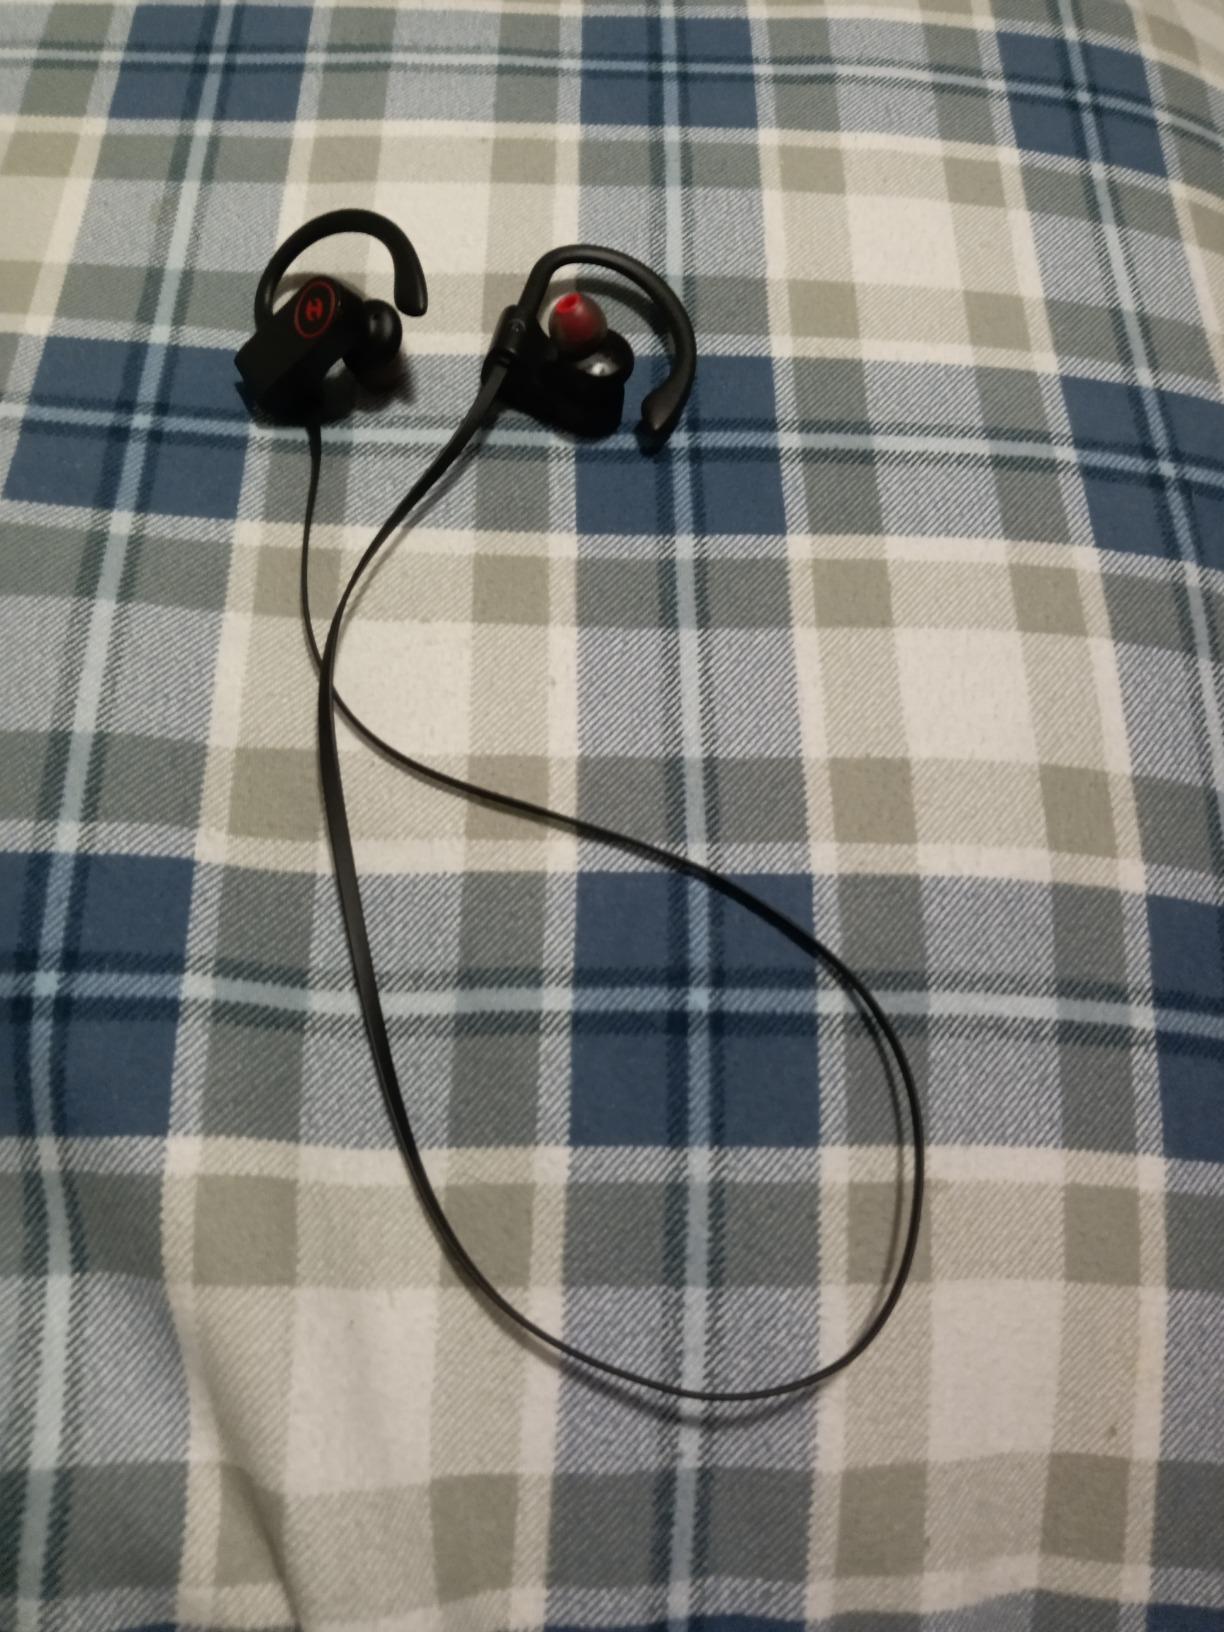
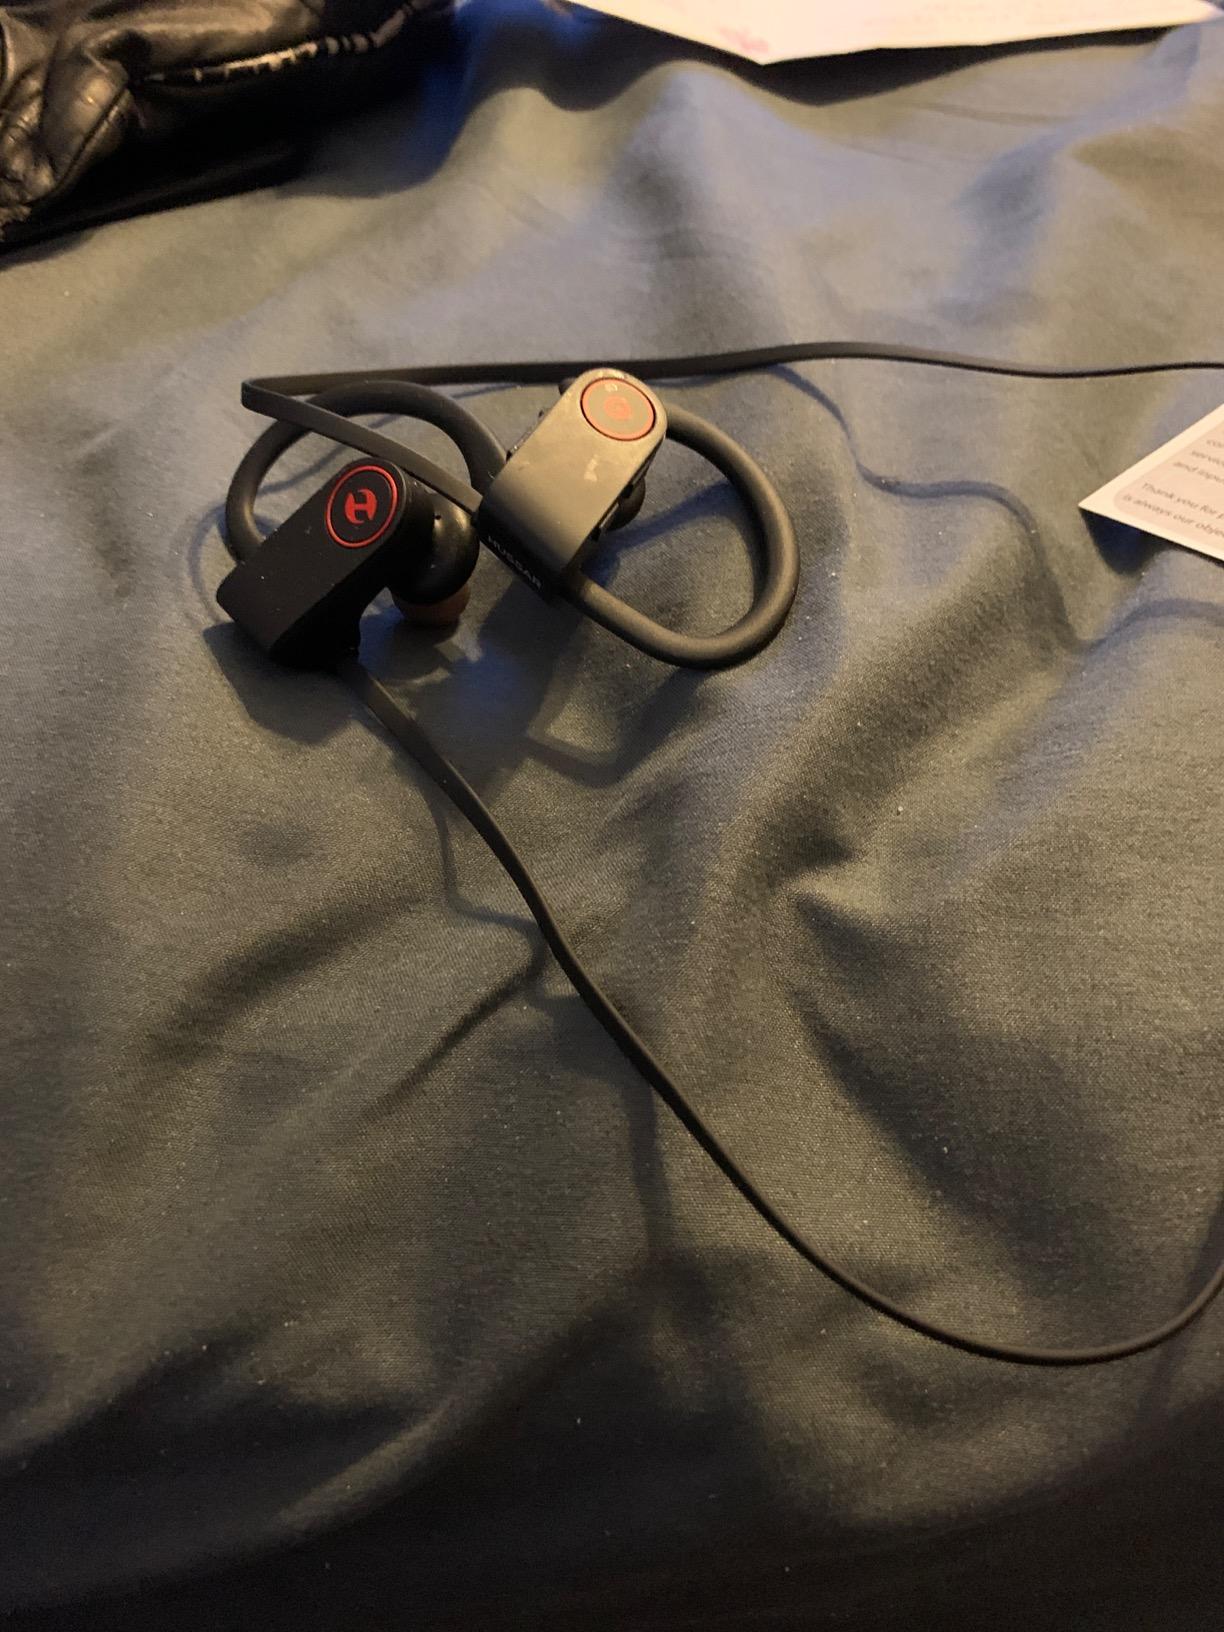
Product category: headphones
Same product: yes